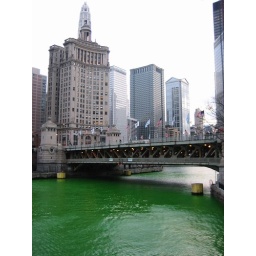
Chicago River dyed green for St. Patrick's Day. This shows the Michigan Avenue bridge and Wrigley Building in the background.